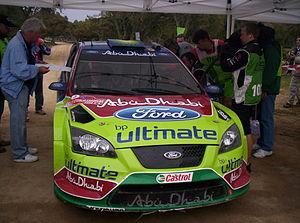
Le Groupe A est la catégorie relative aux voitures de tourisme modifiées, dans le règlement FIA. Cette catégorie a été créée en 1982 pour remplacer l'ancienne catégorie Groupe 2.